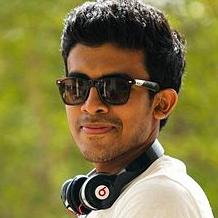
Age: 21